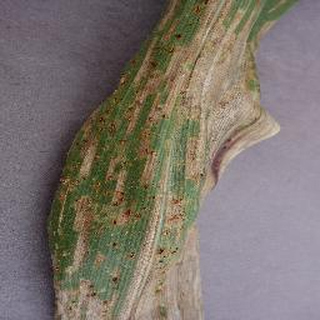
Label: corn_northern_leaf_blight